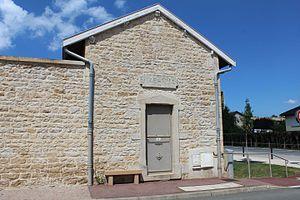
Ancienne école des filles de Sancé.
Sancé est une commune française située dans le département de Saône-et-Loire en région Bourgogne-Franche-Comté.